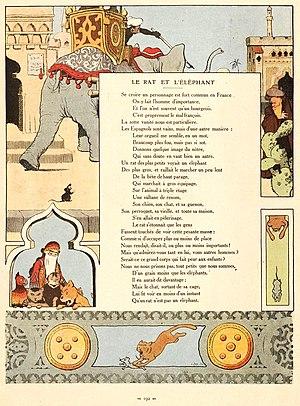
Le Rat et l'Éléphant est la quinzième fable du livre VIII de Jean de La Fontaine situé dans le second recueil des Fables de La Fontaine, édité pour la première fois en 1678.